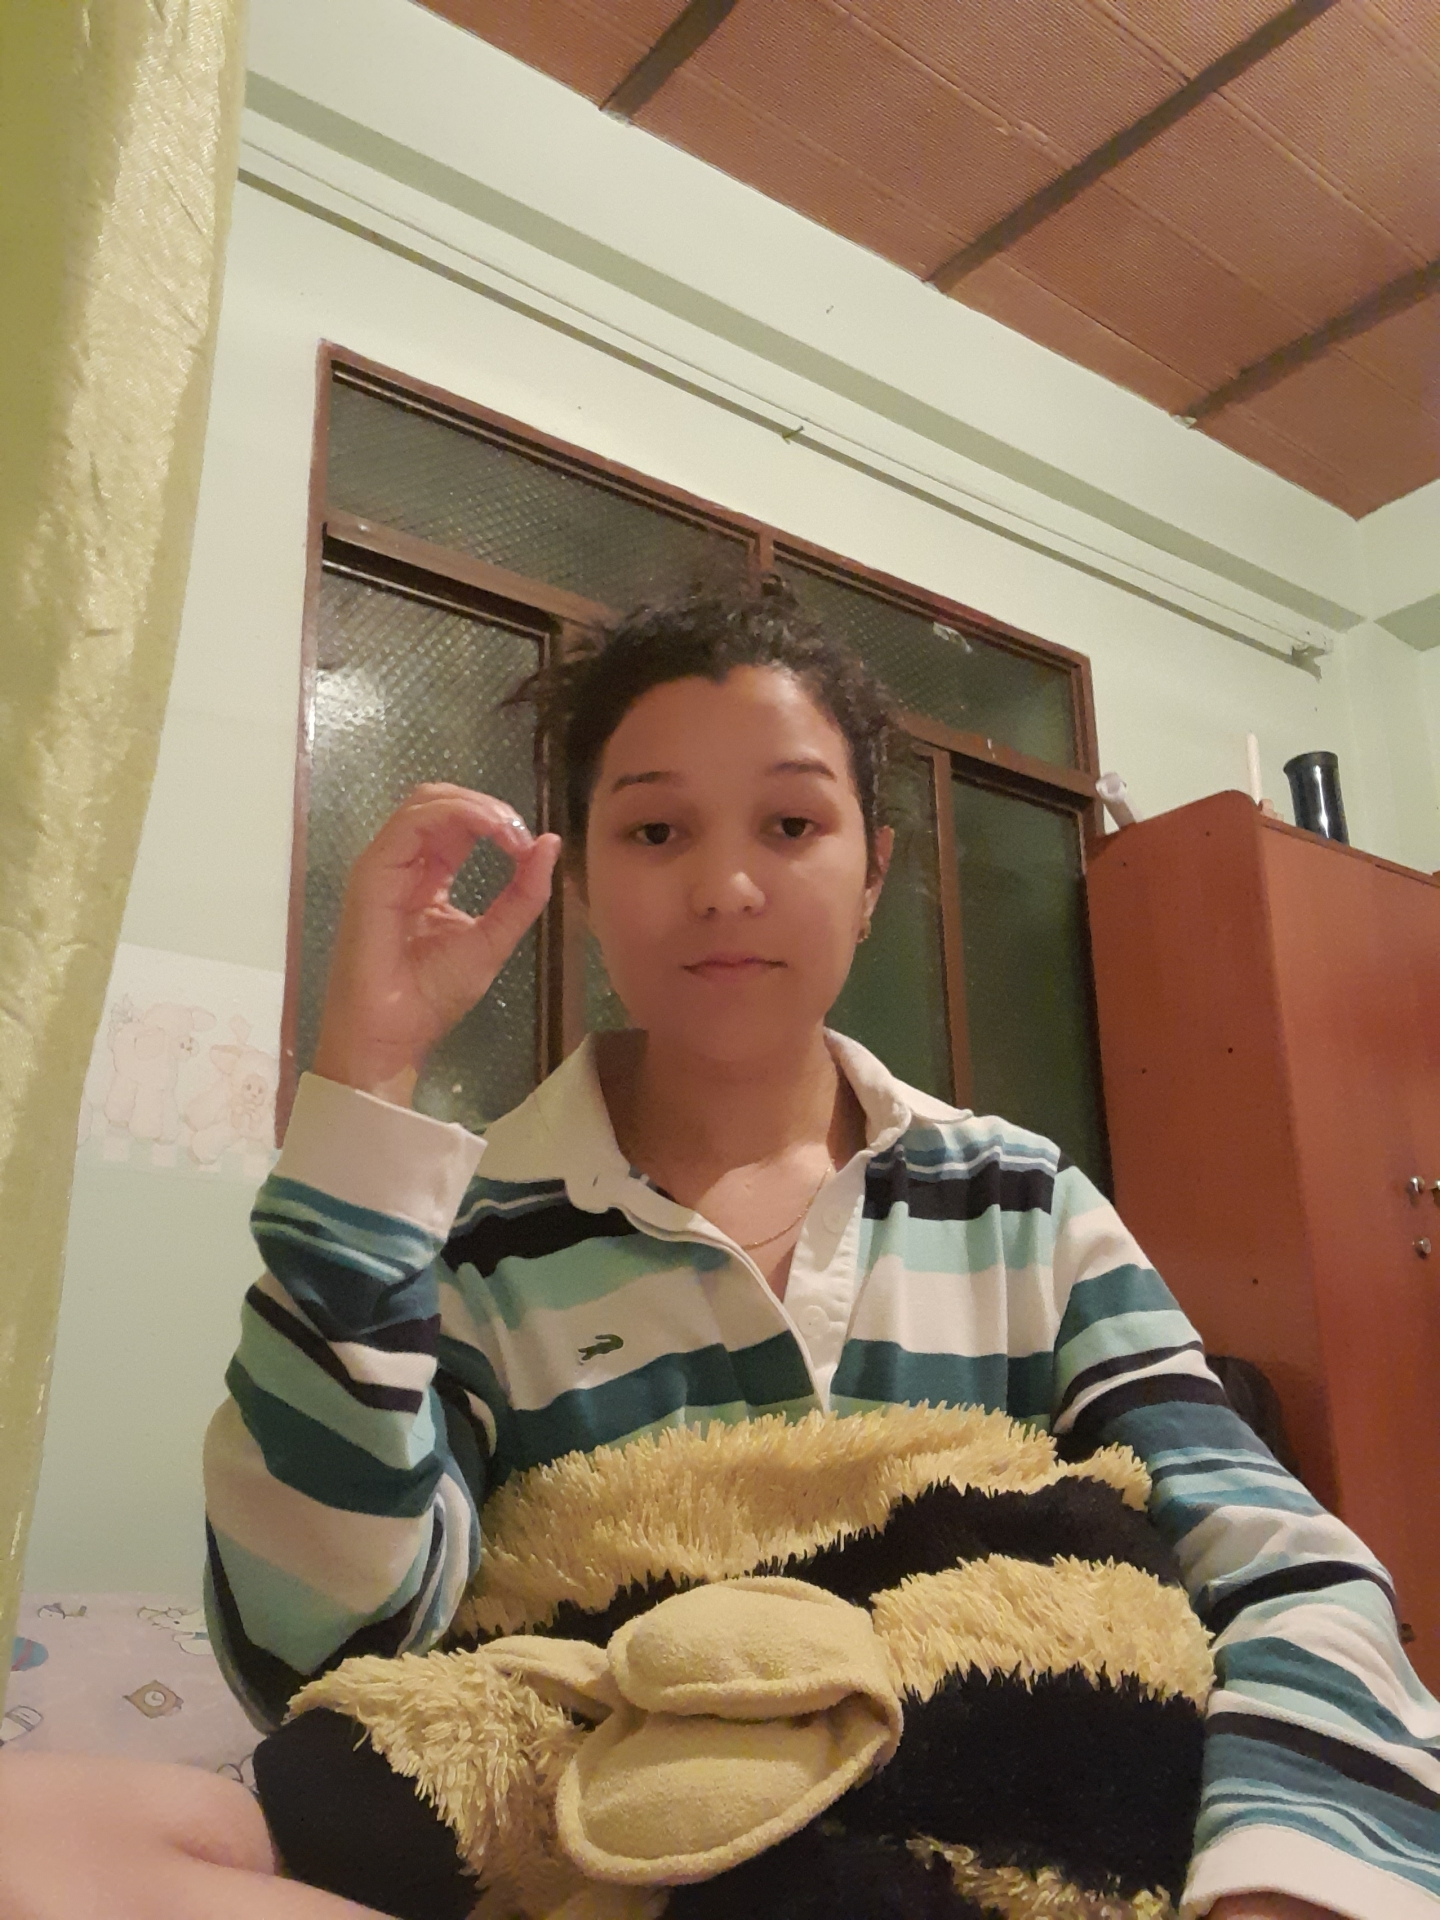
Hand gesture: grip